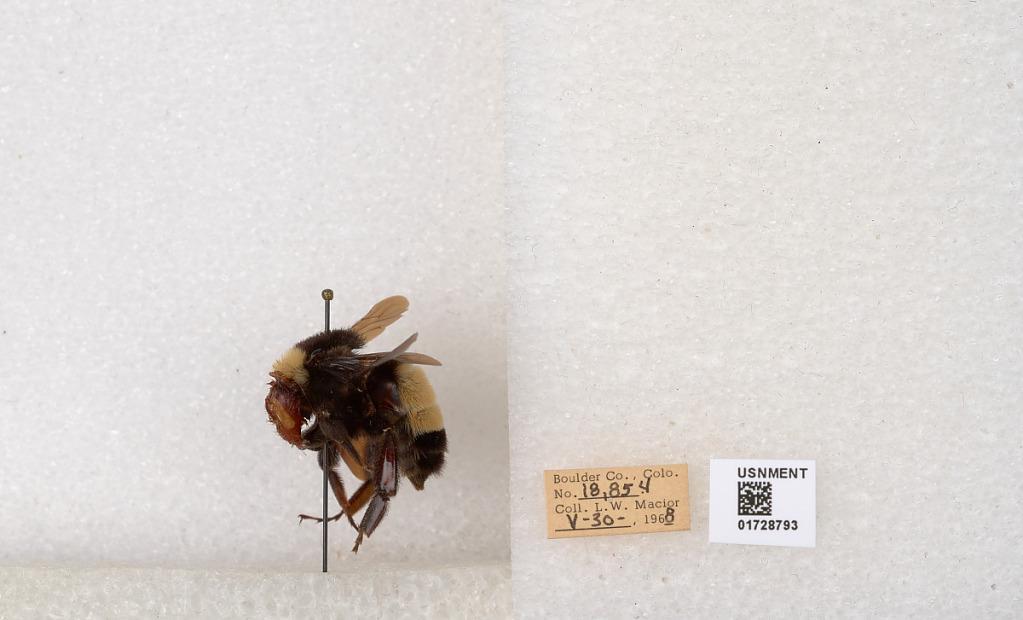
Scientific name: Bombus (Bombus) nevadensis auricormus
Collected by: L. Macior
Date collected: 1968-5-30
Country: United States
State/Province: Colorado
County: Boulder
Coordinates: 40.0925, -105.358